Bhojpur, Madhya Pradesh

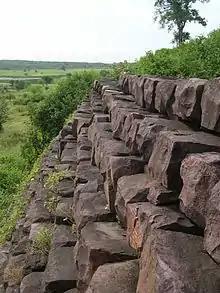
Bhojpur, northern dam showing cyclopean masonry construction.

The dams were constructed of cyclopean masonry on a massive scale. The dam to the north is preserved, but the one immediately below the temple was knocked down by an exceptional Monsoon surge in the mid-eleventh century. A myth about the Bhojpur dams has emerged thanks to the writing of William Kincaid. He mis-interpreted an account in a Persian chronicle (recording that a dam was opened on the orders of Hoshang Shah of Malwa), as referring to Bhojpur, an idea elaborated by U. N. Day in 1965 and repeated in the subsequent years. The account, translated by U. N. Day from Persian, states that the king pulled down a dam at the request of local merchants in Bhopal and Vidisha whose caravans were being raided by bandits who would take refuge at an inaccessible spot protected by the lake. This account refers to the Bhojtal at Bhopal where even today an island in the middle of the lake can be seen. The dam at Bhopal was subsequently repaired and further raised when the Kamlapati Palace was constructed in the eighteenth century.